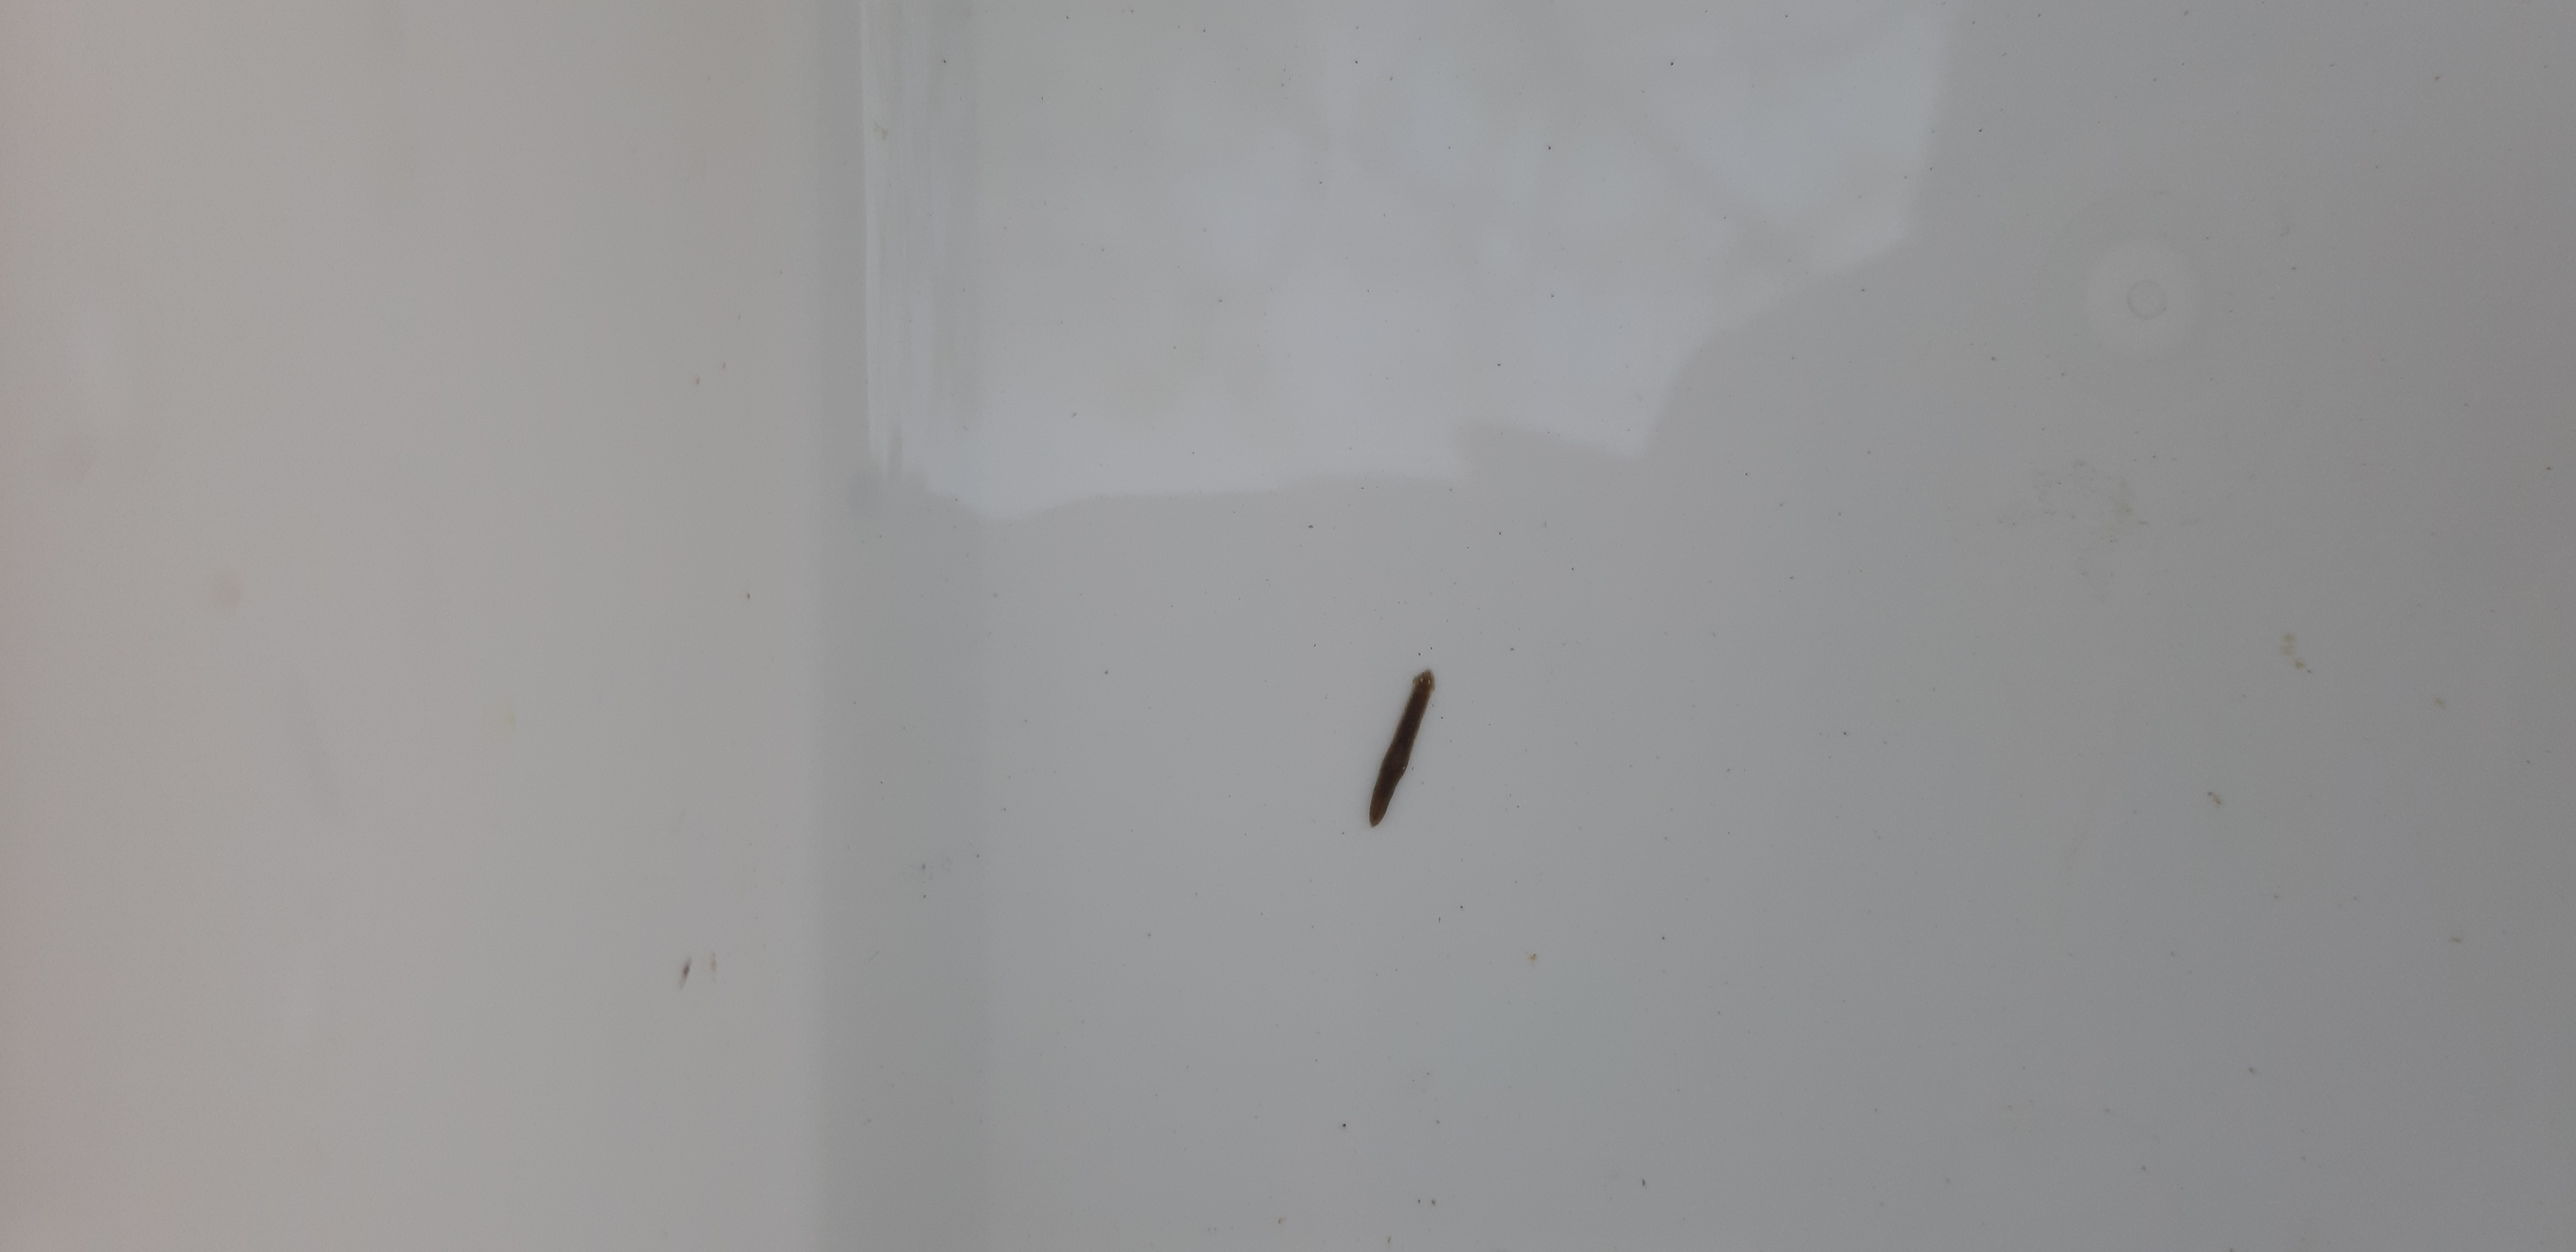
Macroinvertebrate group: flat_worms